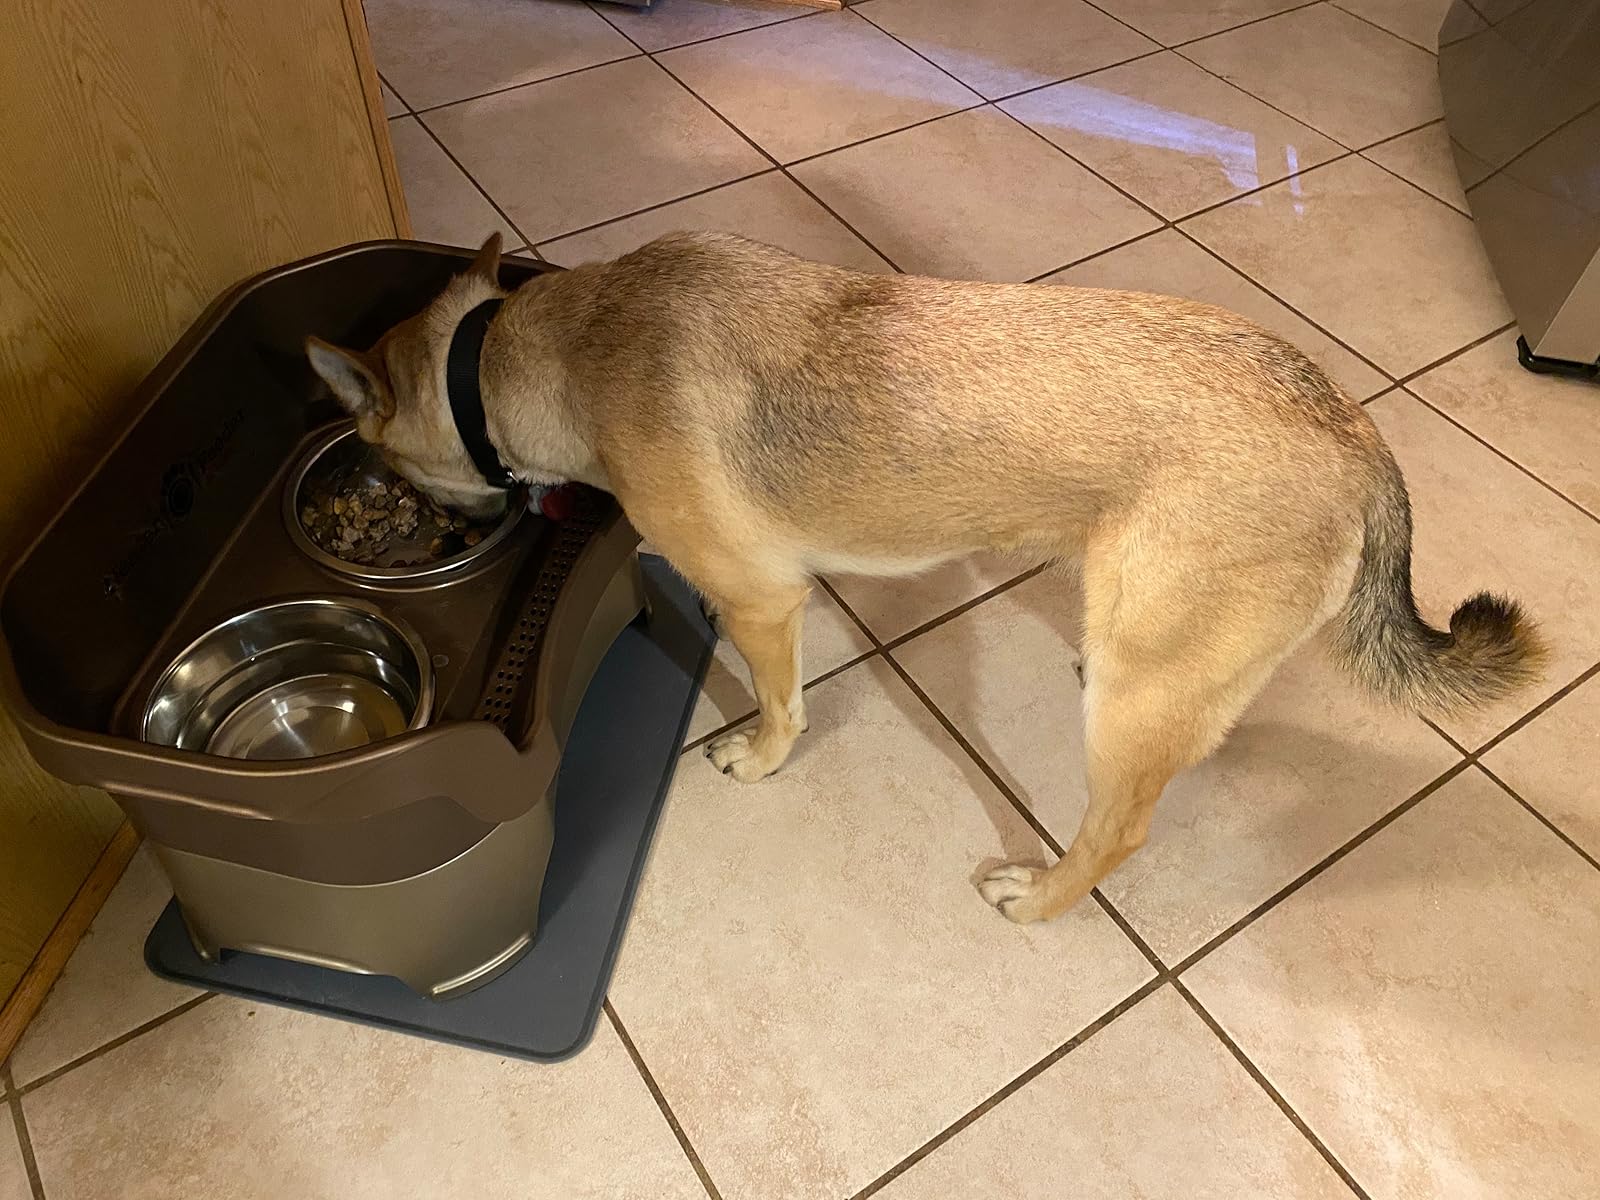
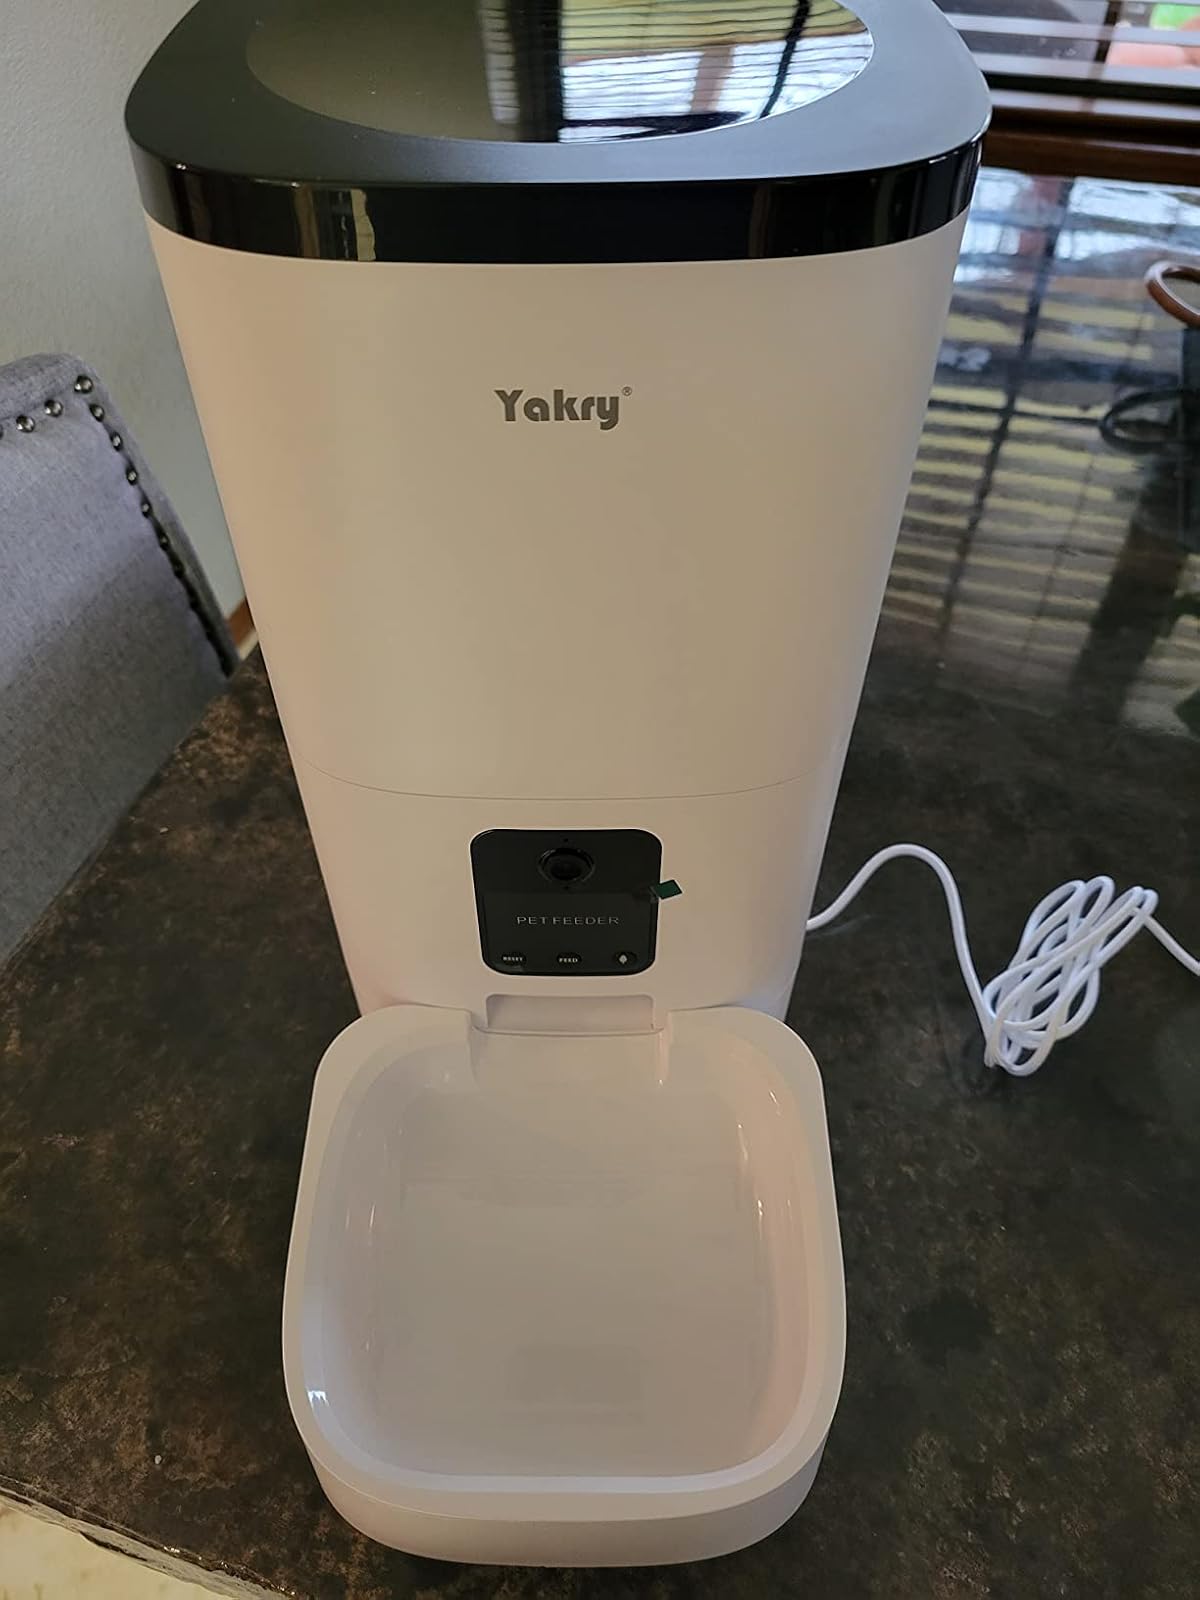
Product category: items_feeder
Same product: no